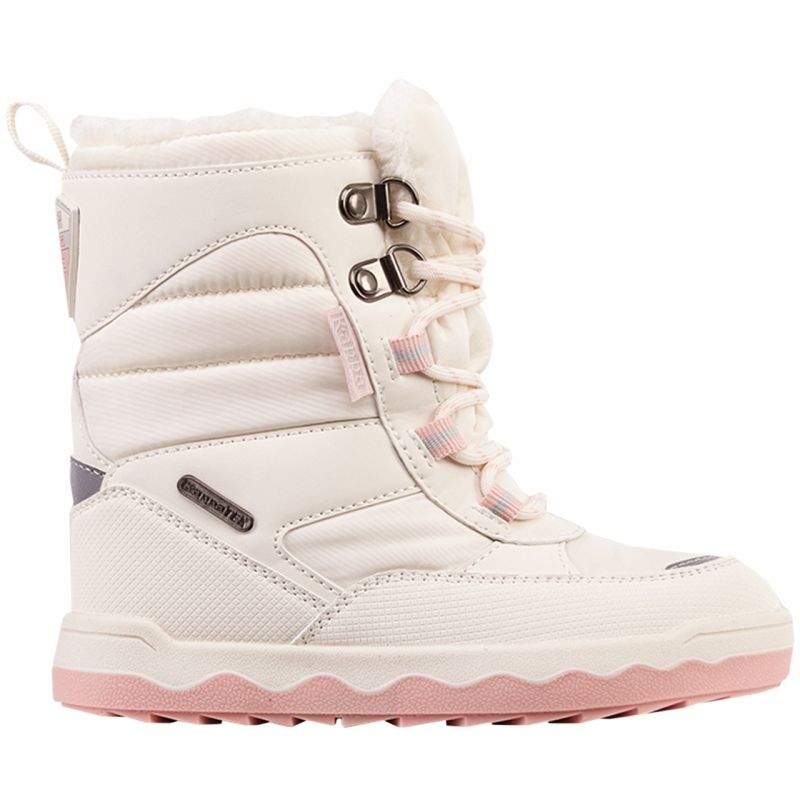
Kappa Alido II Tex Jr 261060K 4321 shoes
Kappa Alido II Tex Jr 261060K 4321 shoes Features: Kappa insulated children's shoes are perfect for the fall and winter. The soft synthetic fur lining insulates against the cold. The elongated upper made of synthetic materials has waterproof, windproof and breathable properties. The KappaTEX membrane minimizes moisture from entering the shoes. Lacing finished with metal eyelets. Additional zipper on the side. Outsole with grippy tread. Handle on the back. Reflective details. Color: white, cream
Brand: Kappa
Category: Apparel & Accessories > Shoes > Baby & Toddler Shoes > Baby & Toddler Boots